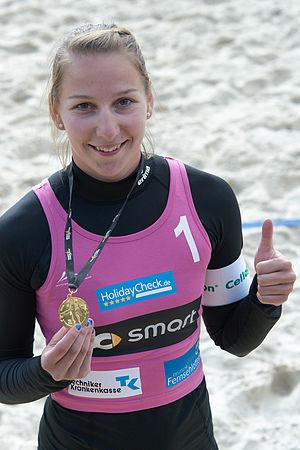
Julia Großner, née le 4 mai 1988 à Weimar, est une joueuse de beach-volley allemande.